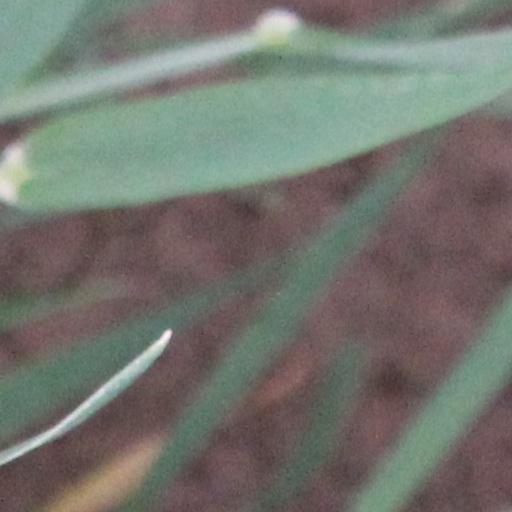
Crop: wheat